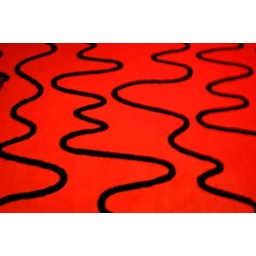
A rug in my house that was illuminated by red light.